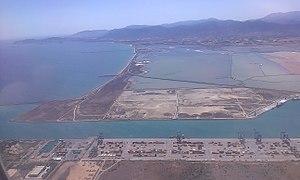
Cagliari est une ville italienne, capitale de l'île de Sardaigne, région autonome d'Italie. Le nom sarde de Cagliari, Casteddu, signifie « château ». La commune compte environ 154 400 habitants en 2016, et on en compte plus de 430 000 dans l'ensemble de sa ville métropolitaine, qui comprend Elmas, Assemini, Capoterra, Selargius, Sestu, Monserrato, Quartucciu, Quartu Sant'Elena et huit autres communes.